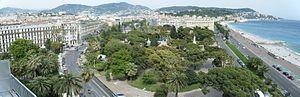
Jardin Albert 1er de Nice
Le jardin Albert-Iᵉʳ est un des plus anciens jardins publics de Nice.